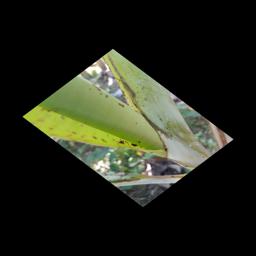
Label: BANANA APHIDS